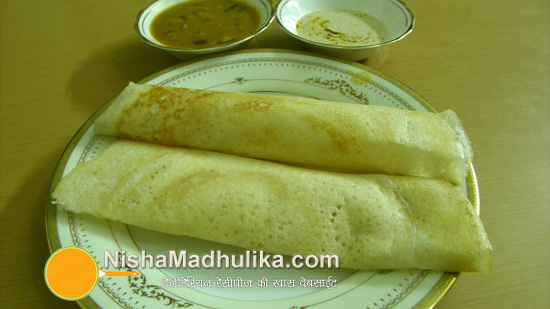
Dish: masala_dosa